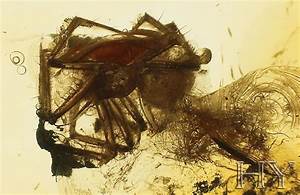
Label: spider